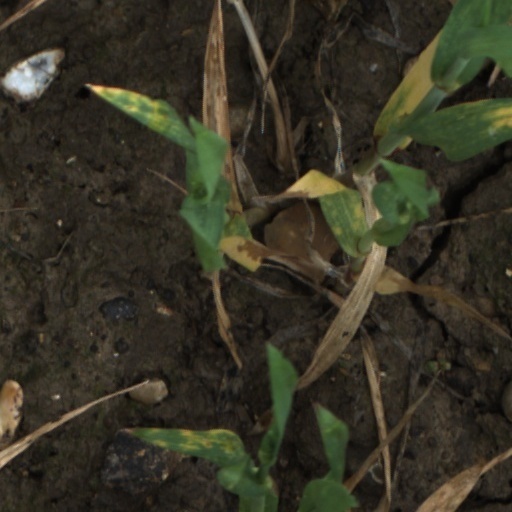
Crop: wheat